Sébastien Bourdais

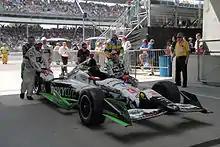
Bourdais' No. 11 car after the running of the 2015 Indianapolis 500 where he placed 11th

In July 2012, Bourdais won the inaugural Brickyard Grand Prix Rolex Sports Car Series race at Indianapolis Motor Speedway, teaming with Alex Popow in the No. 2 Starworks Motorsport Riley-Ford Daytona Prototype. In October, Bourdais teamed up again with Jamie Whincup in the Team Vodafone Holden Commodore V8 Supercar for the Gold Coast 600, again taking the victory on Saturday and scoring enough points on Sunday to win the event. This also awarded him the Dan Wheldon Memorial Trophy for the second time.